St. James Episcopal Church (Batavia, New York)

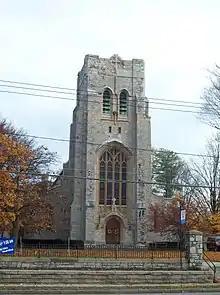
South elevation of bell tower, 2009

St. James Episcopal Church is located on East Main Street (New York State Route 5) in Batavia, New York, United States. It is a stone Neo-Gothic structure built in the early 20th century.